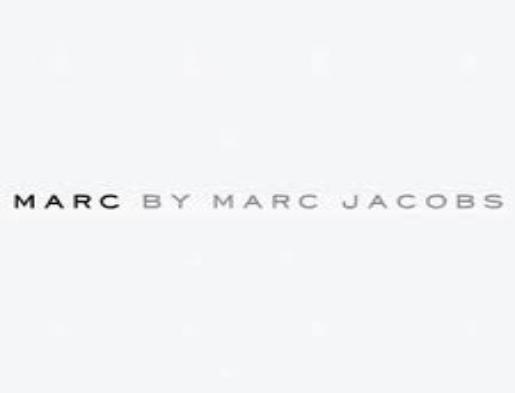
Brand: MARC BY MARC JACOBS
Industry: Clothes